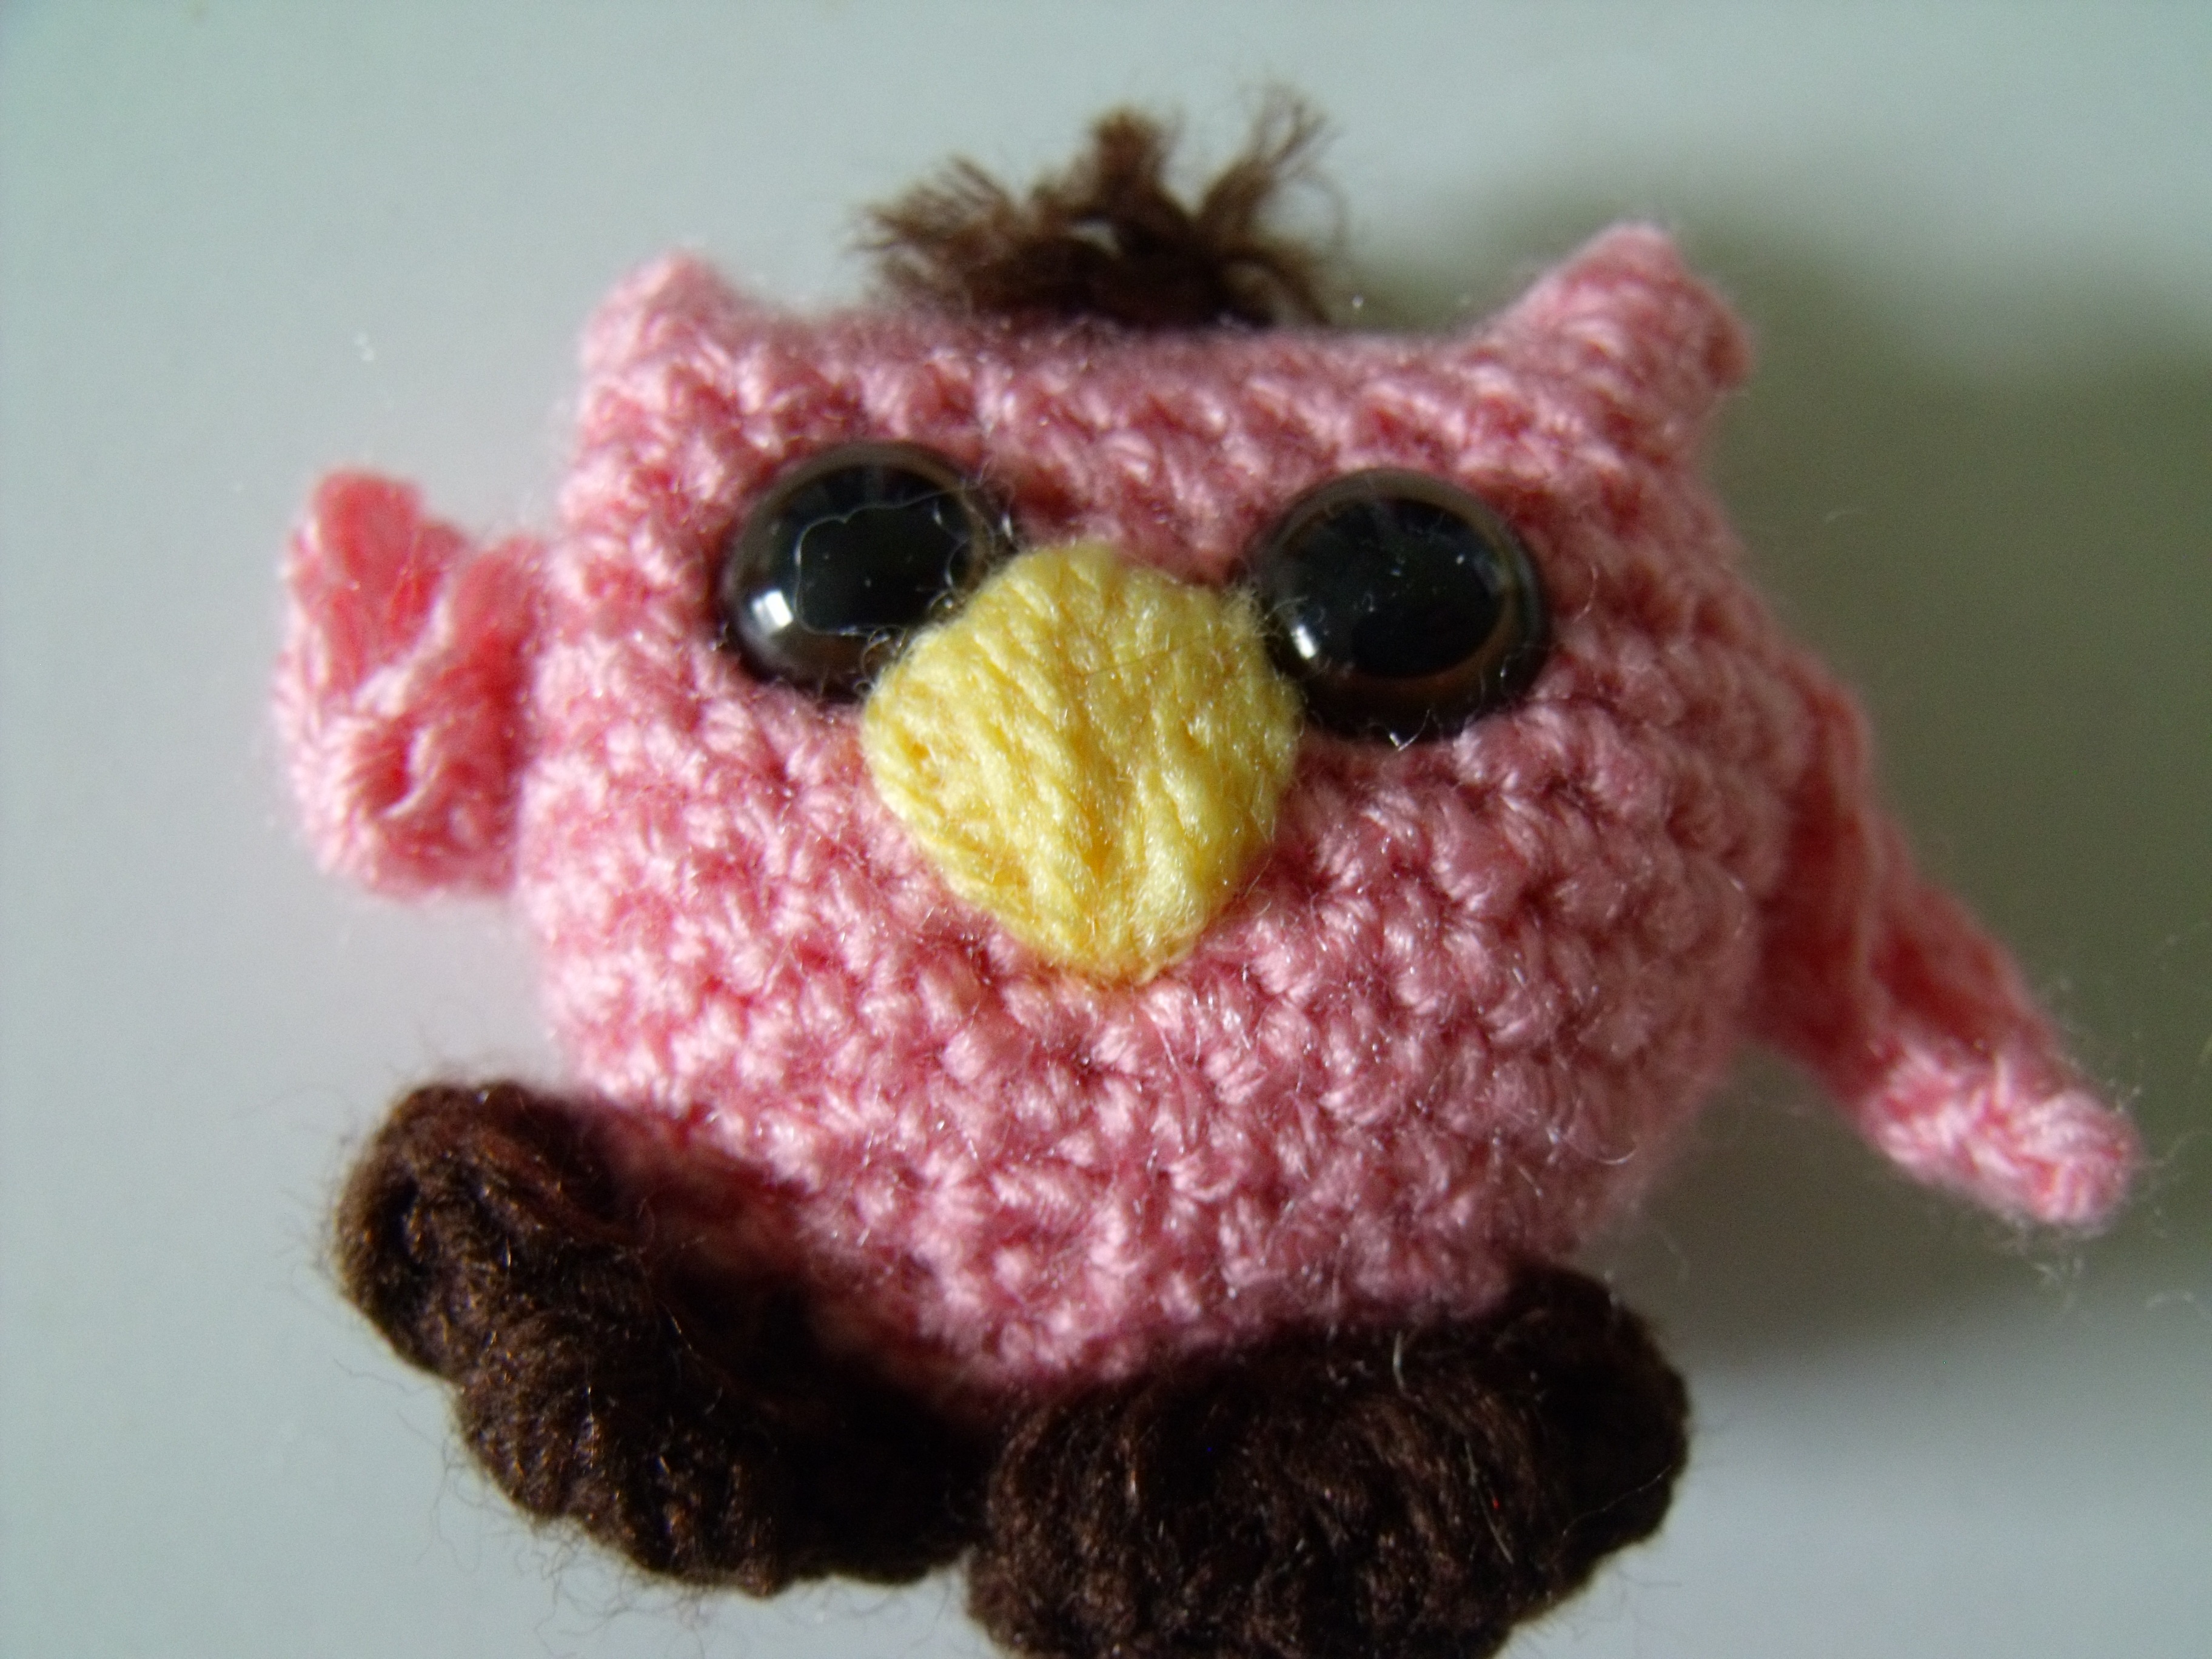
flower, pattern, pink, toy, owl, wool, crochet, textile, art, hobby, hand labor, stuffed toy